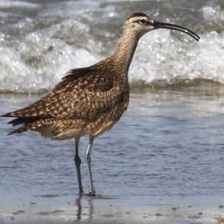
Species: WHIMBREL
Scientific name: NUMENIUS PHAEOPUS